St. Casimir Parish, South Bend

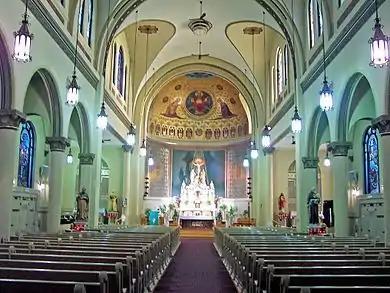
Nave of St. Casimir Church. Images of St. Casimir, Christ the King, and St. Stanislaus Kostka are painted on the aspe above the main altar.

Since the 1960s, the ethnic makeup of the neighborhood slowly changed from mostly Polish to a mixture of Mexican, Polish, black and others. Also the population of the city declined with smaller households and more empty lots. In 1975, Rev. Leo Wojciechowski, C.S.C. closed the parish school over the strong objections of many parishioners. The school had 156 students at that time but Fr. Wojciechowski did not see a future in the increasingly Hispanic enrollment.